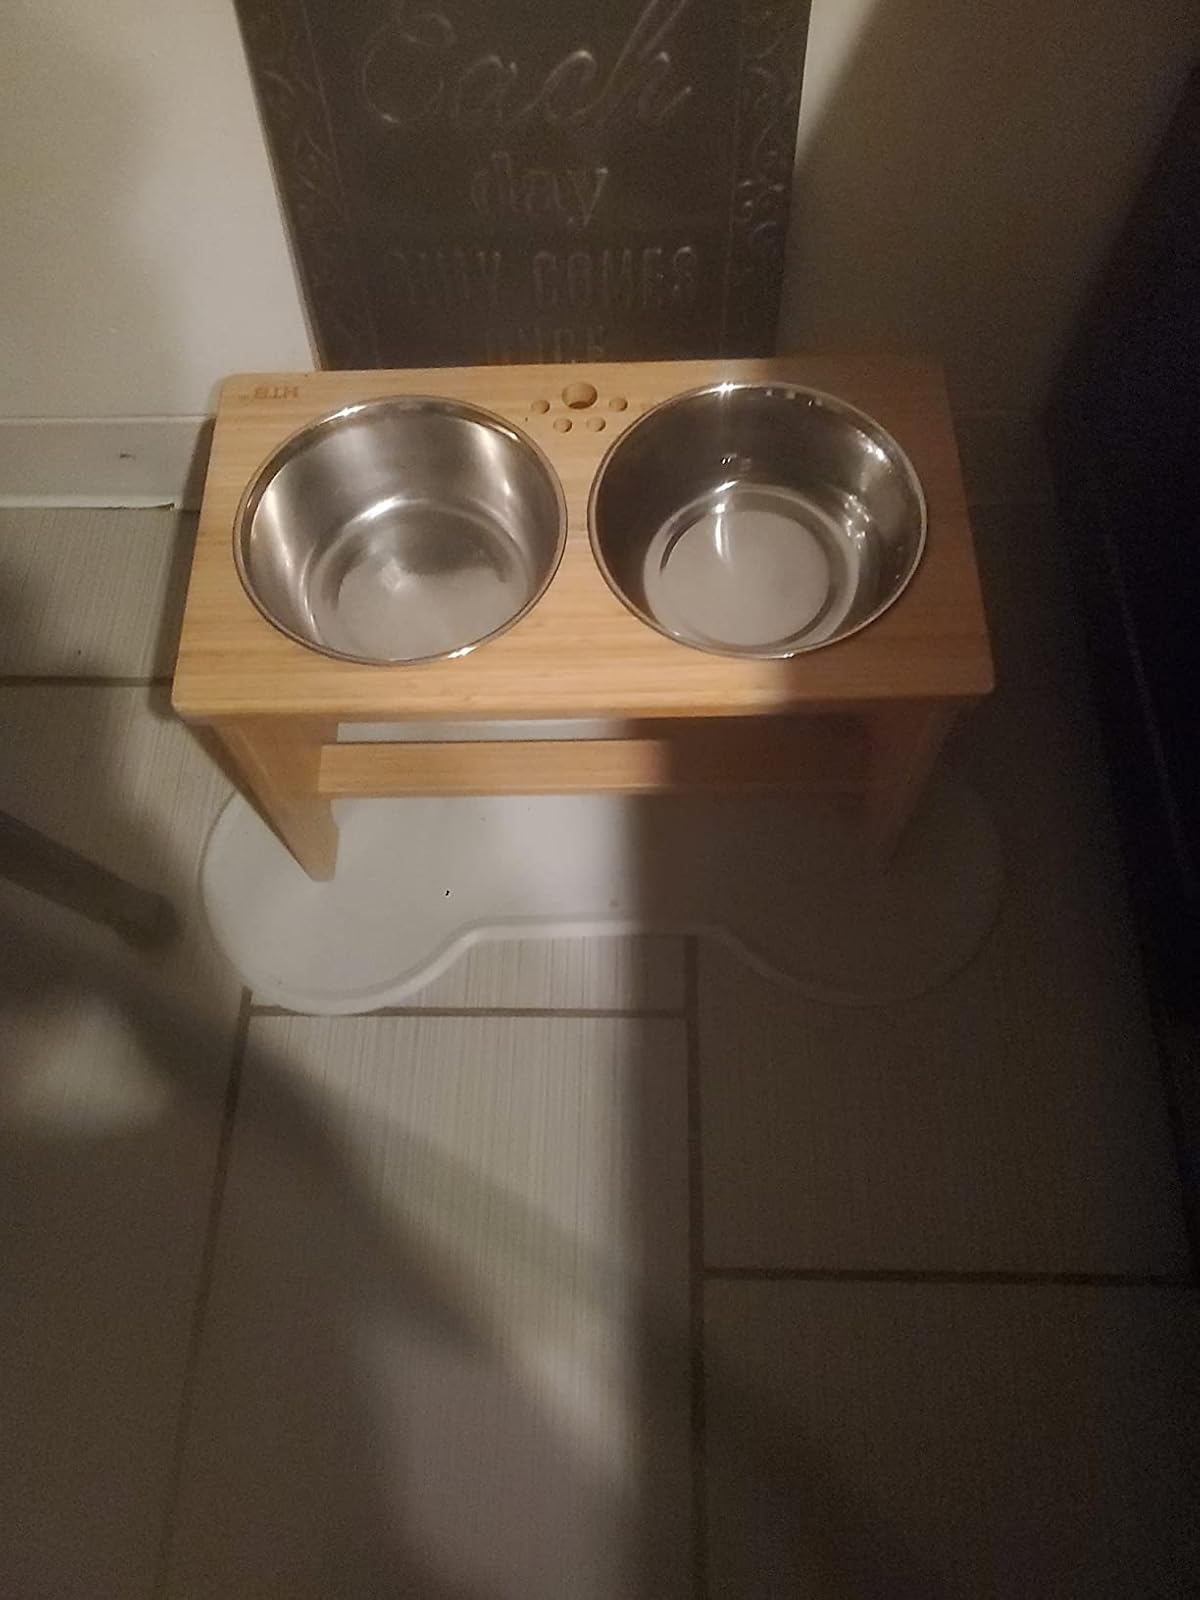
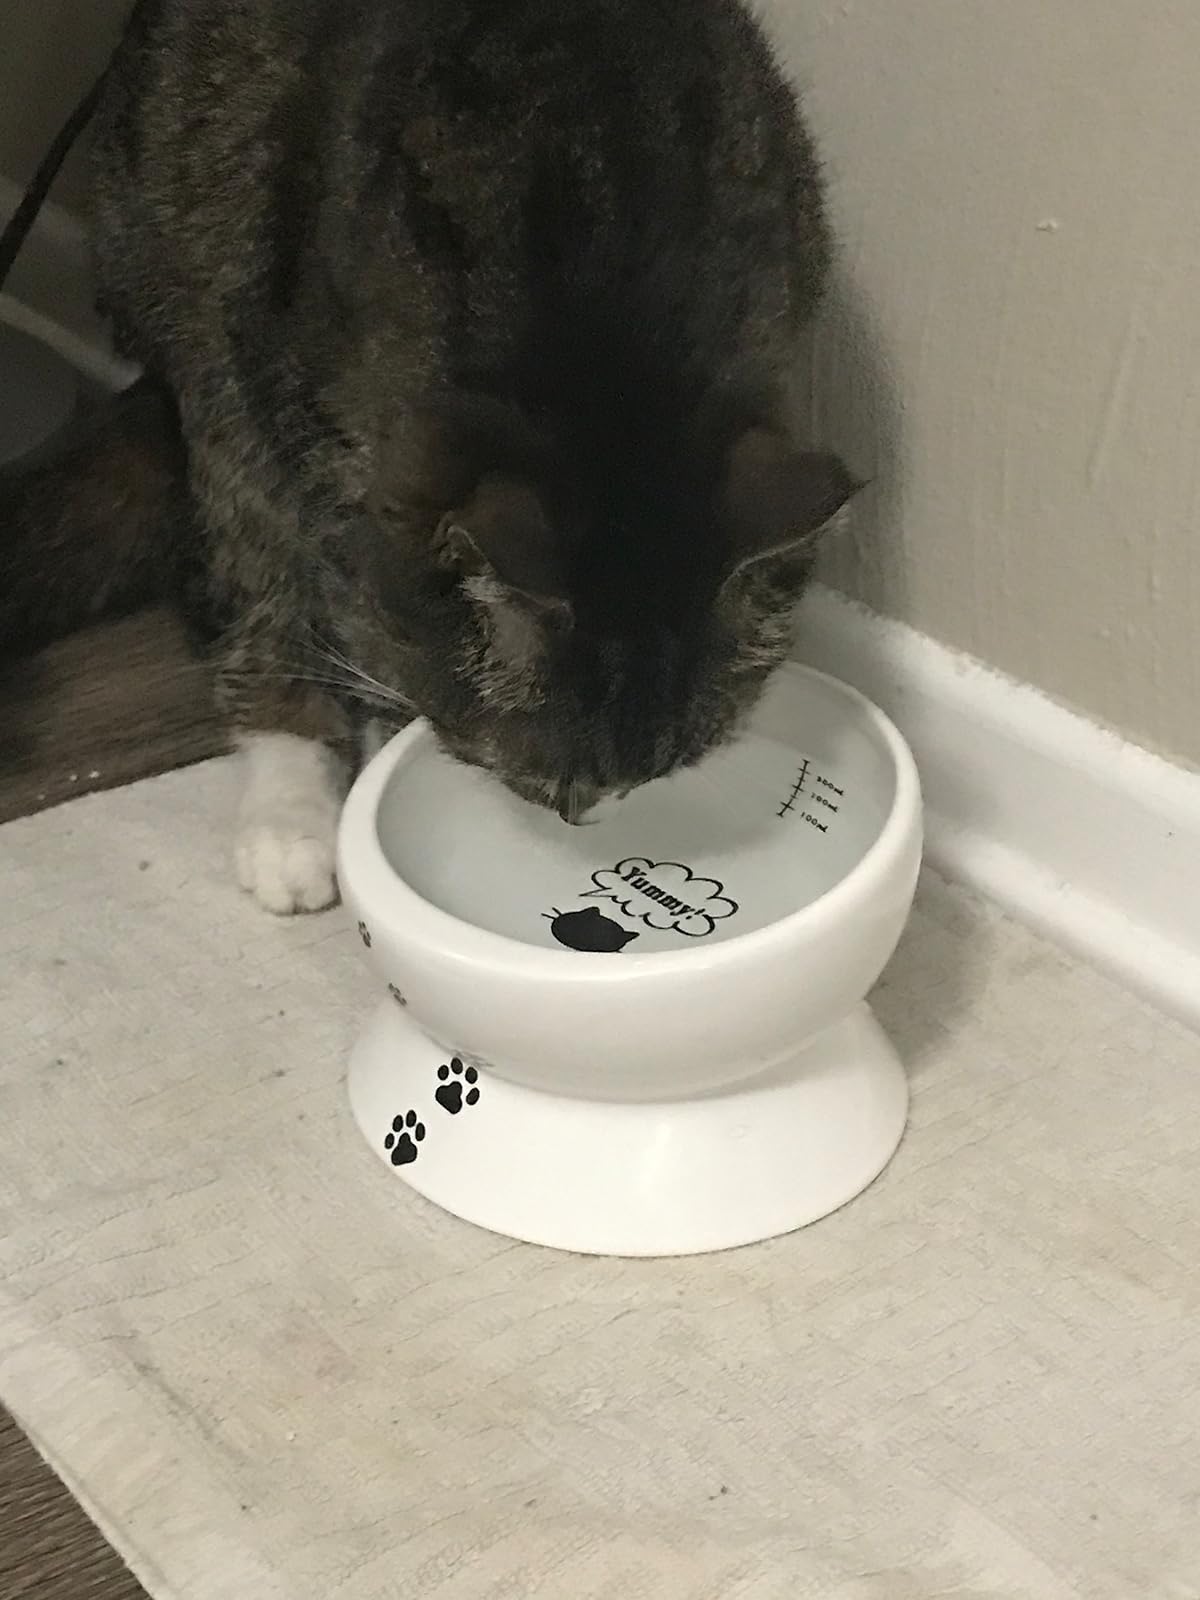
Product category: items_bowl
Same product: no